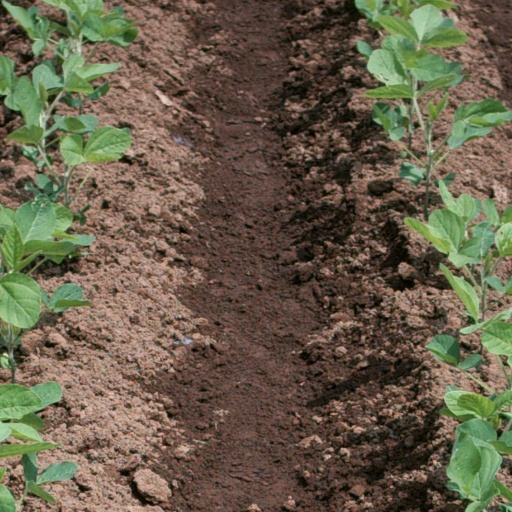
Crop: soybean